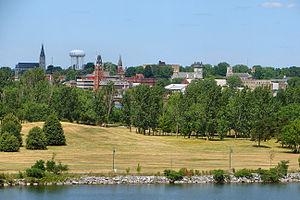
Belleville est une ville canadienne de l'Ontario.